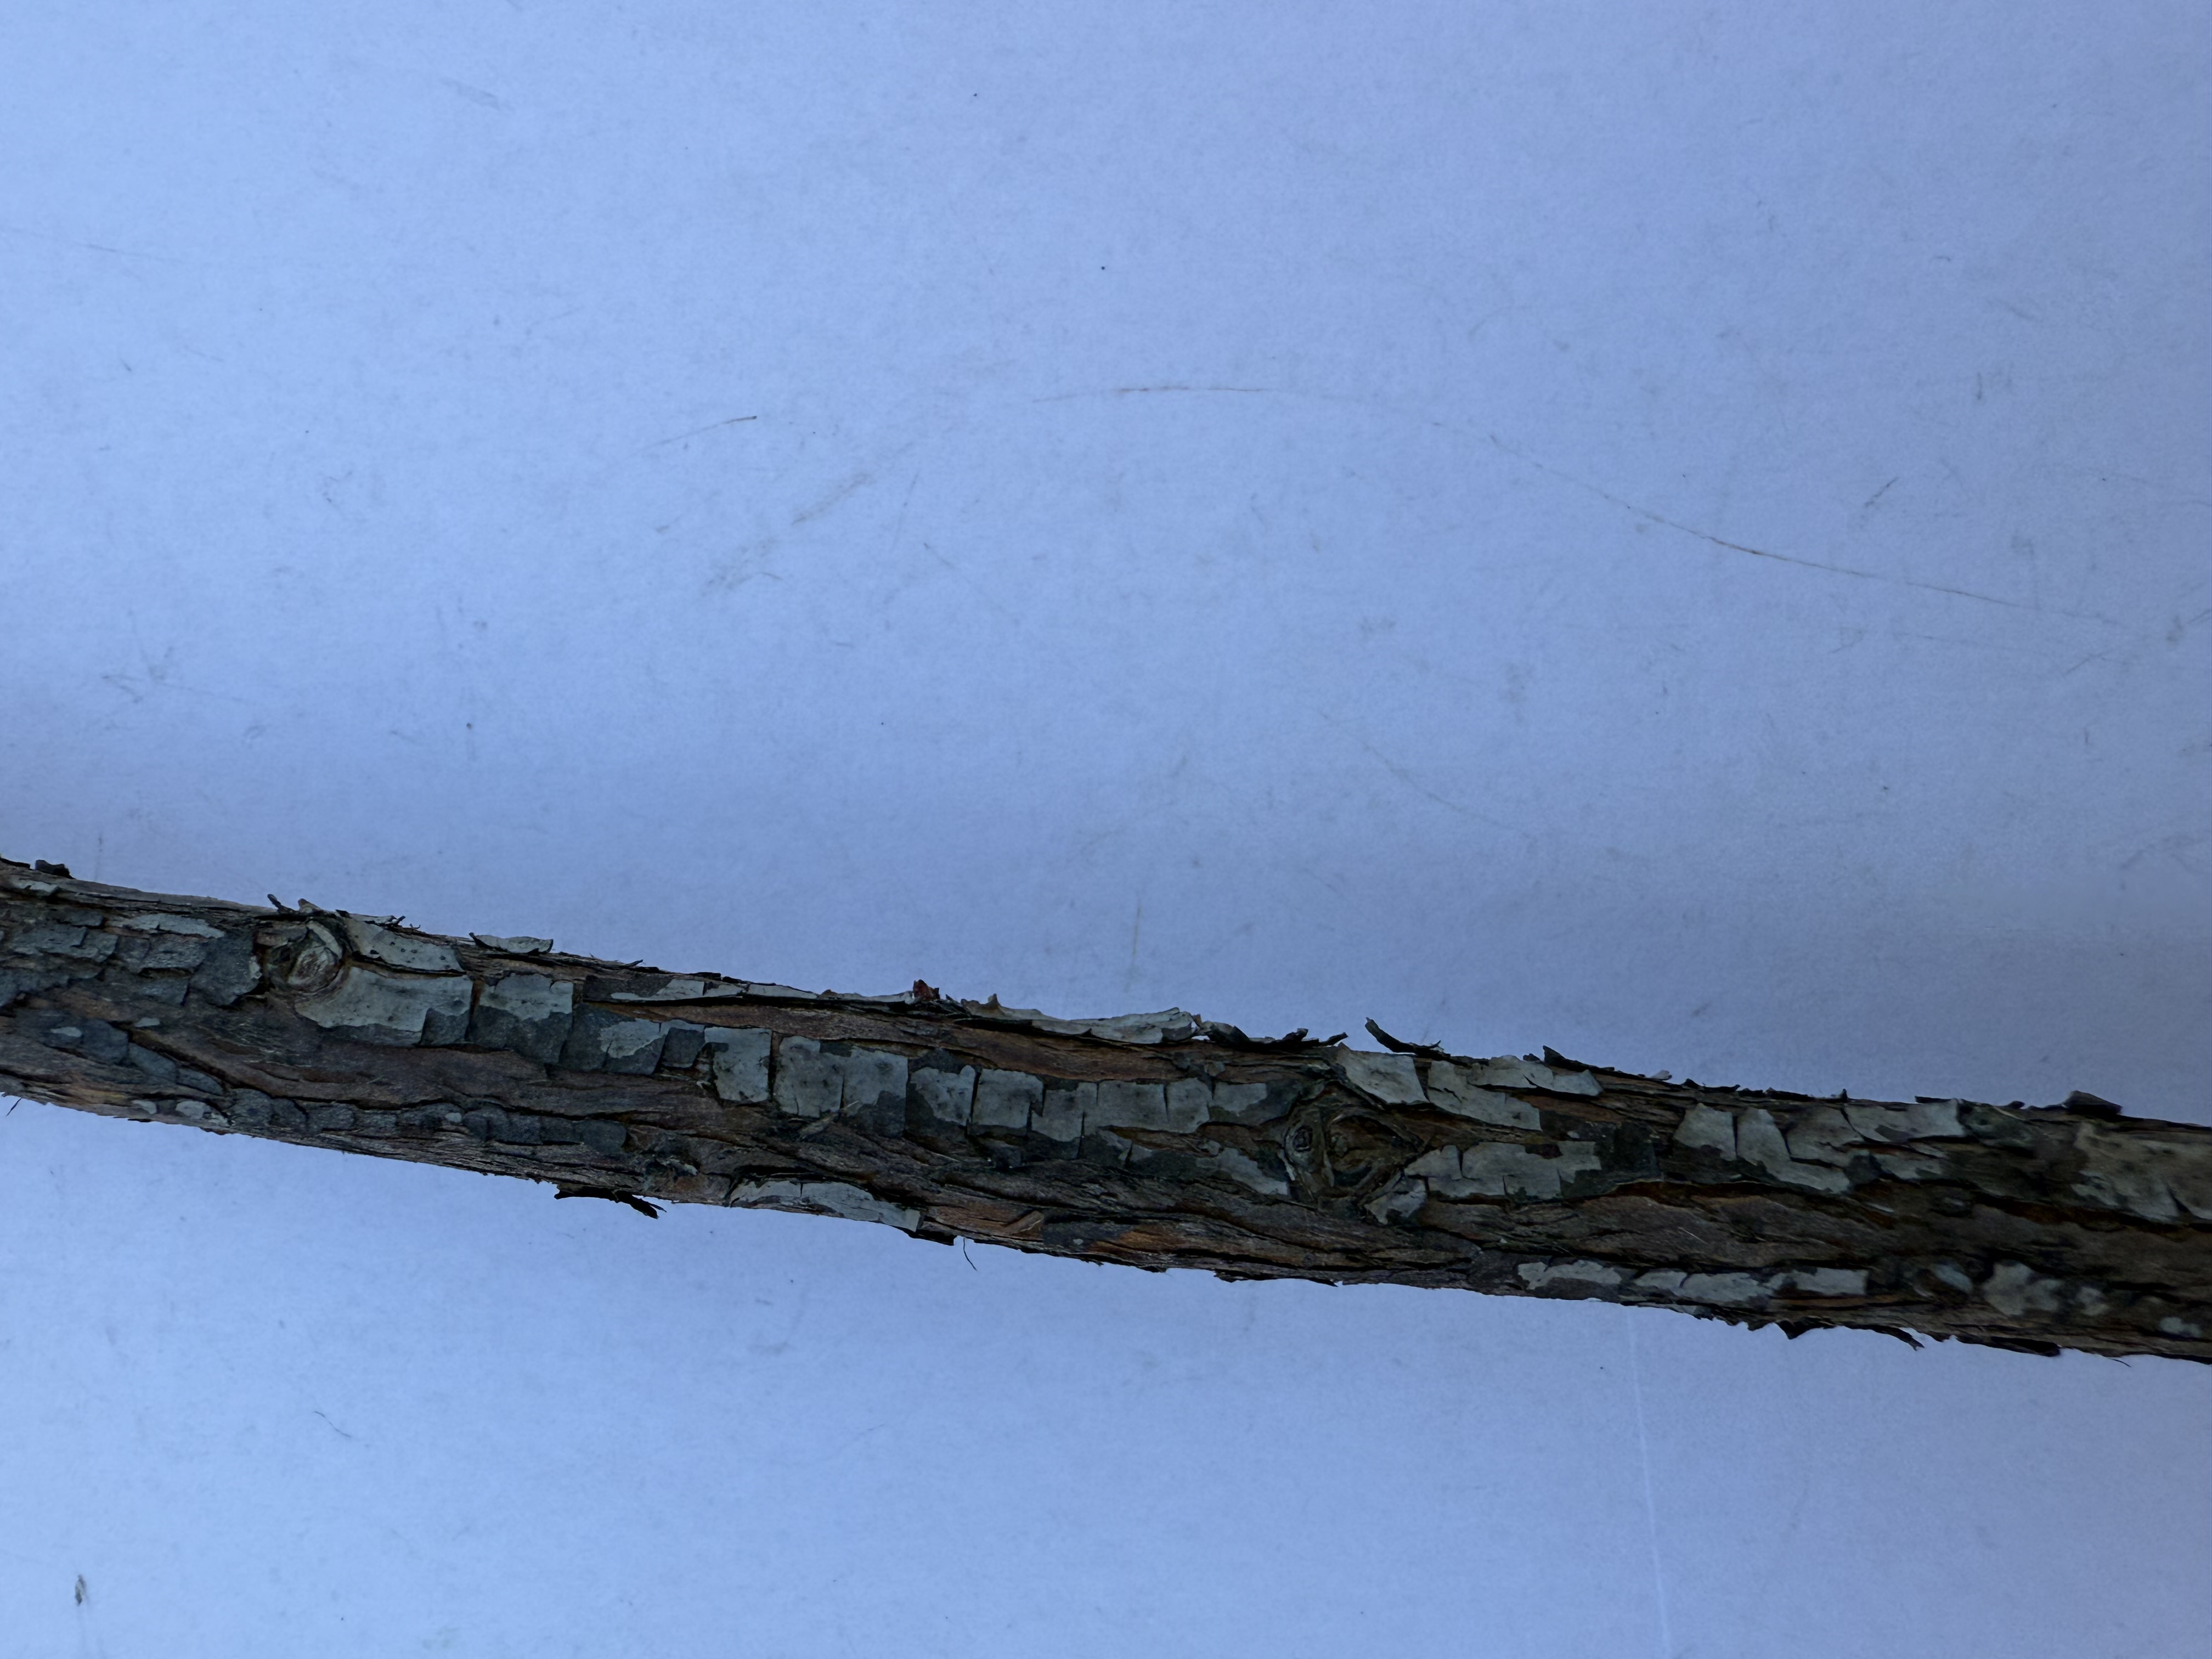
Variety: Wild Strawberry